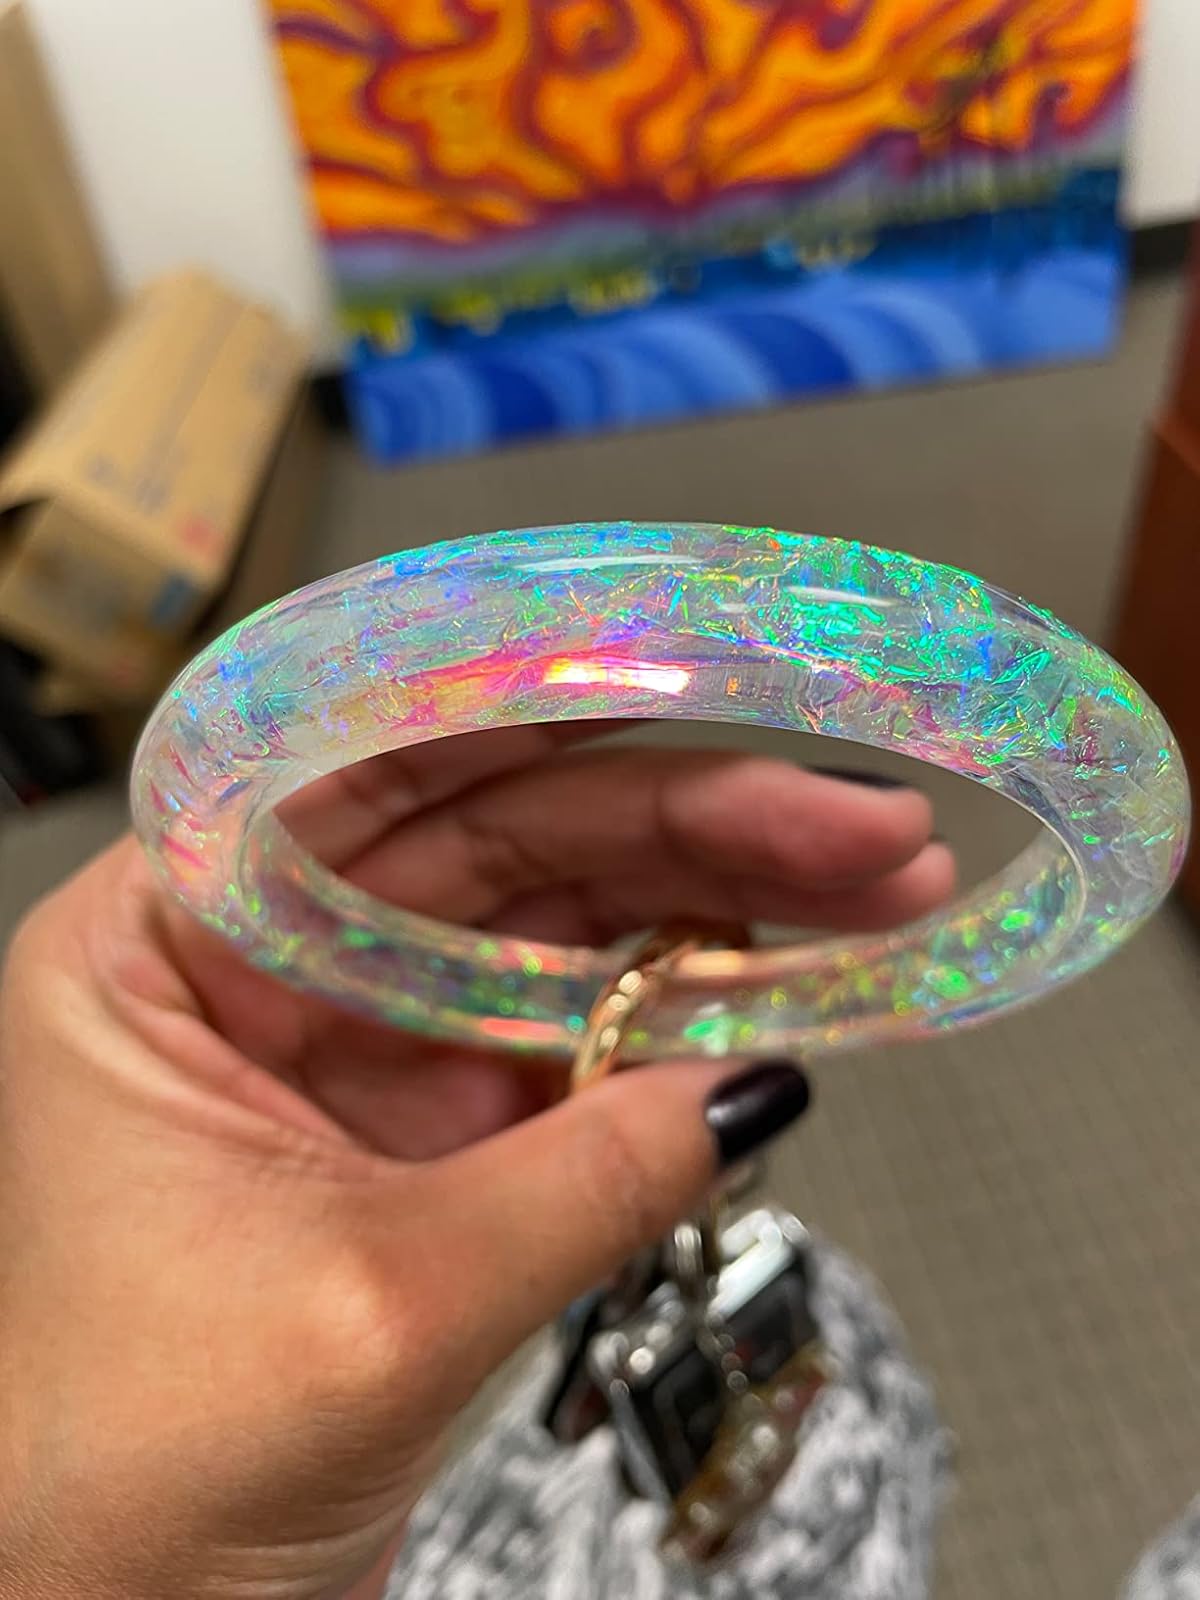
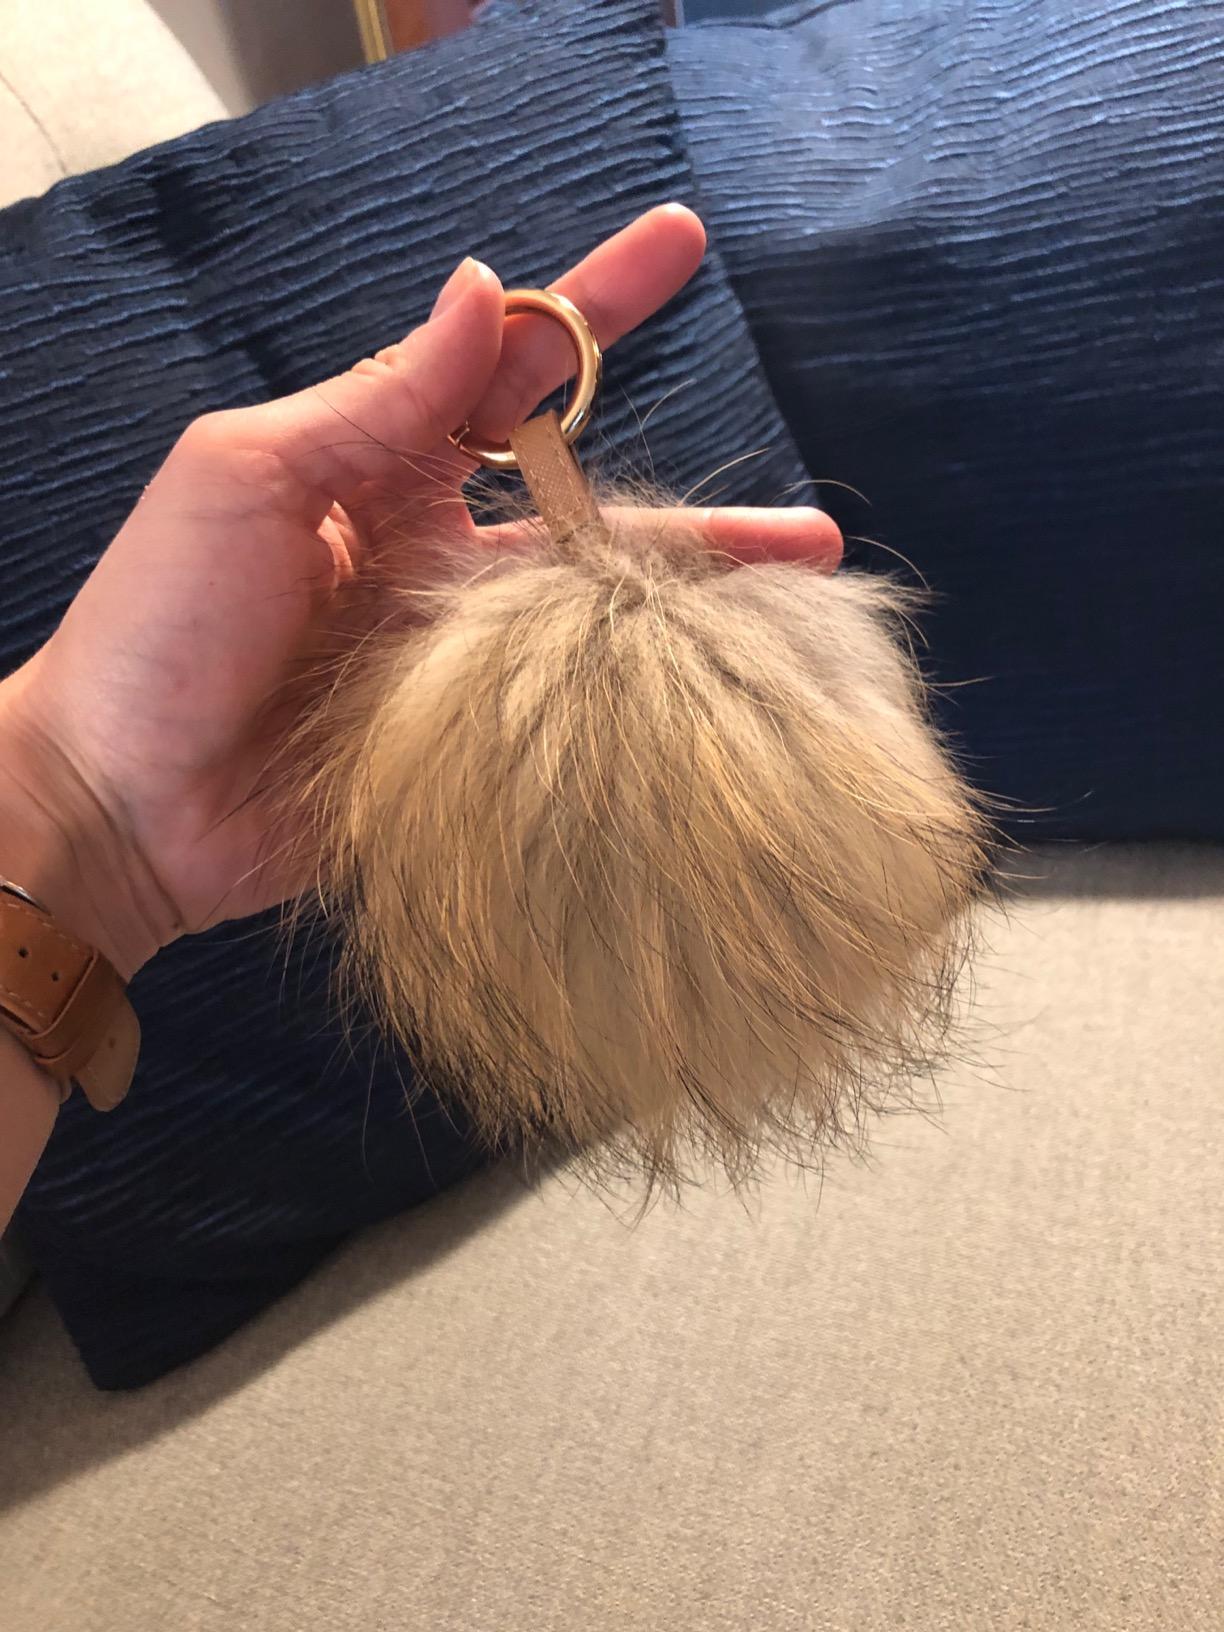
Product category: accessories_keychain
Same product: no